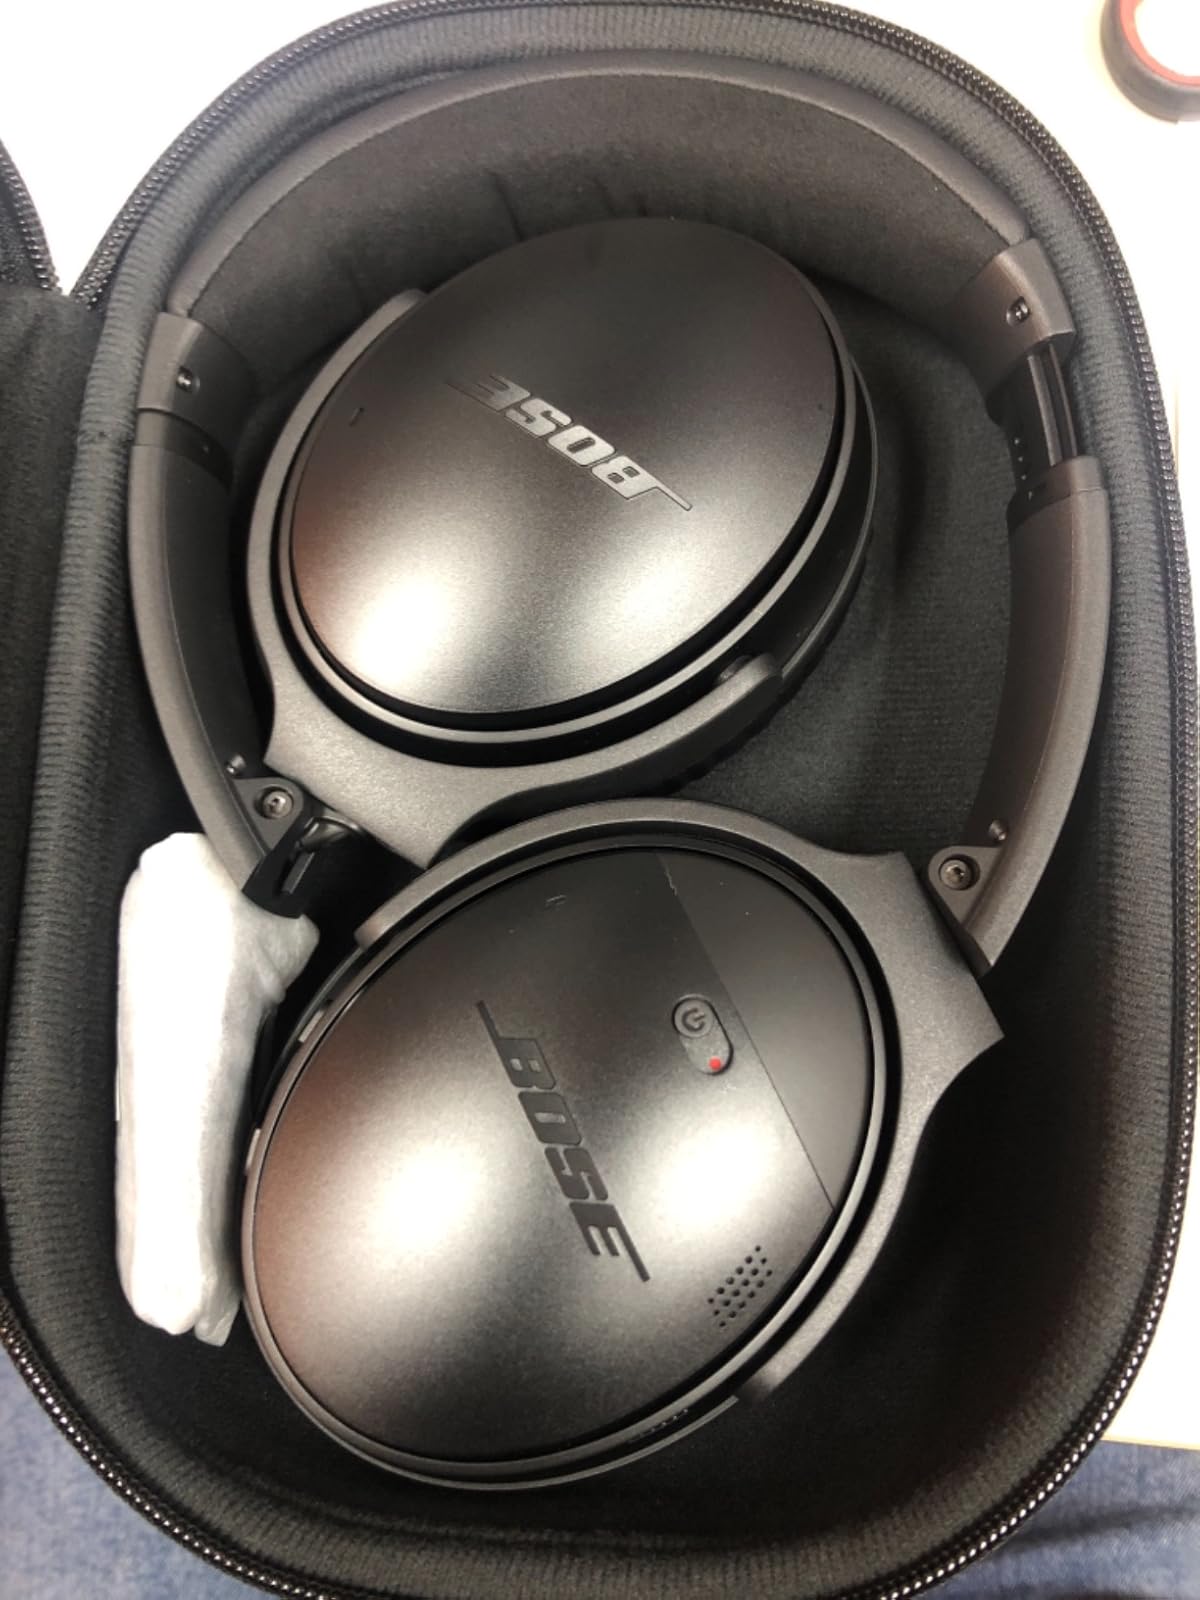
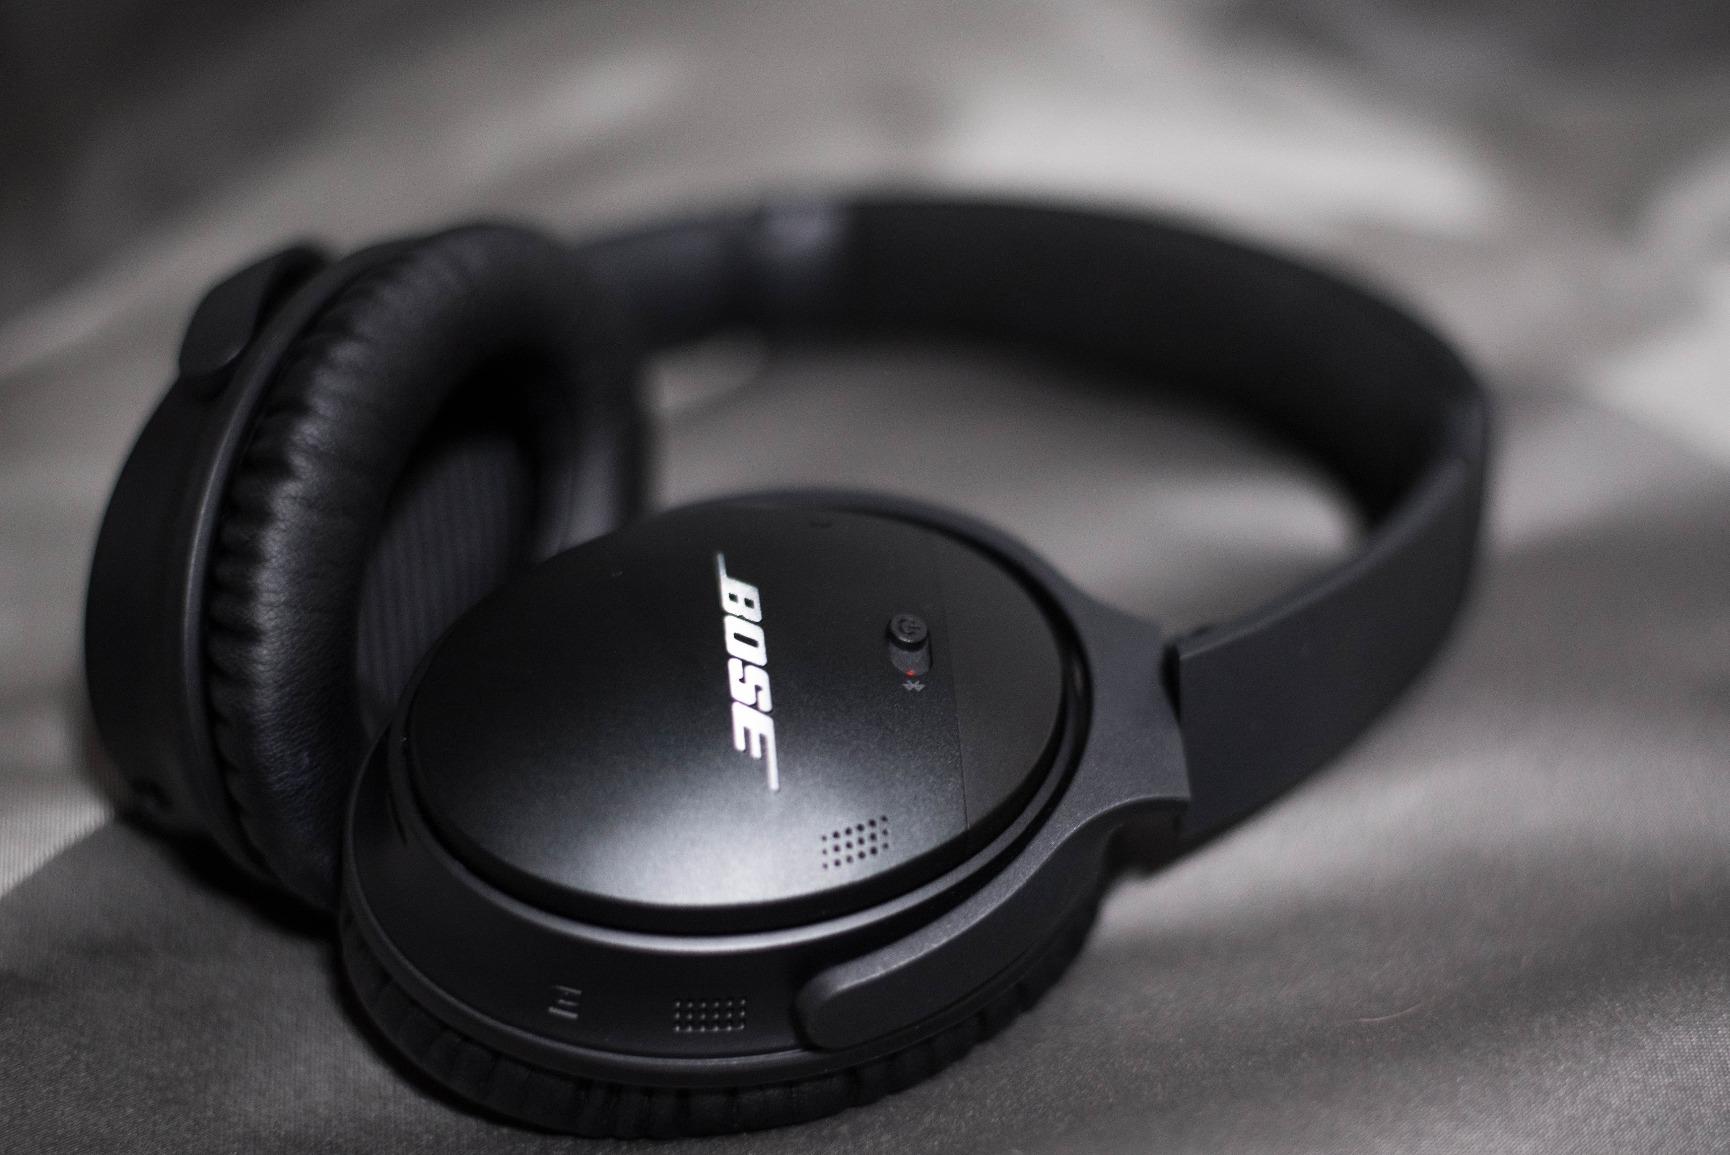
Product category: headphones
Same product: yes